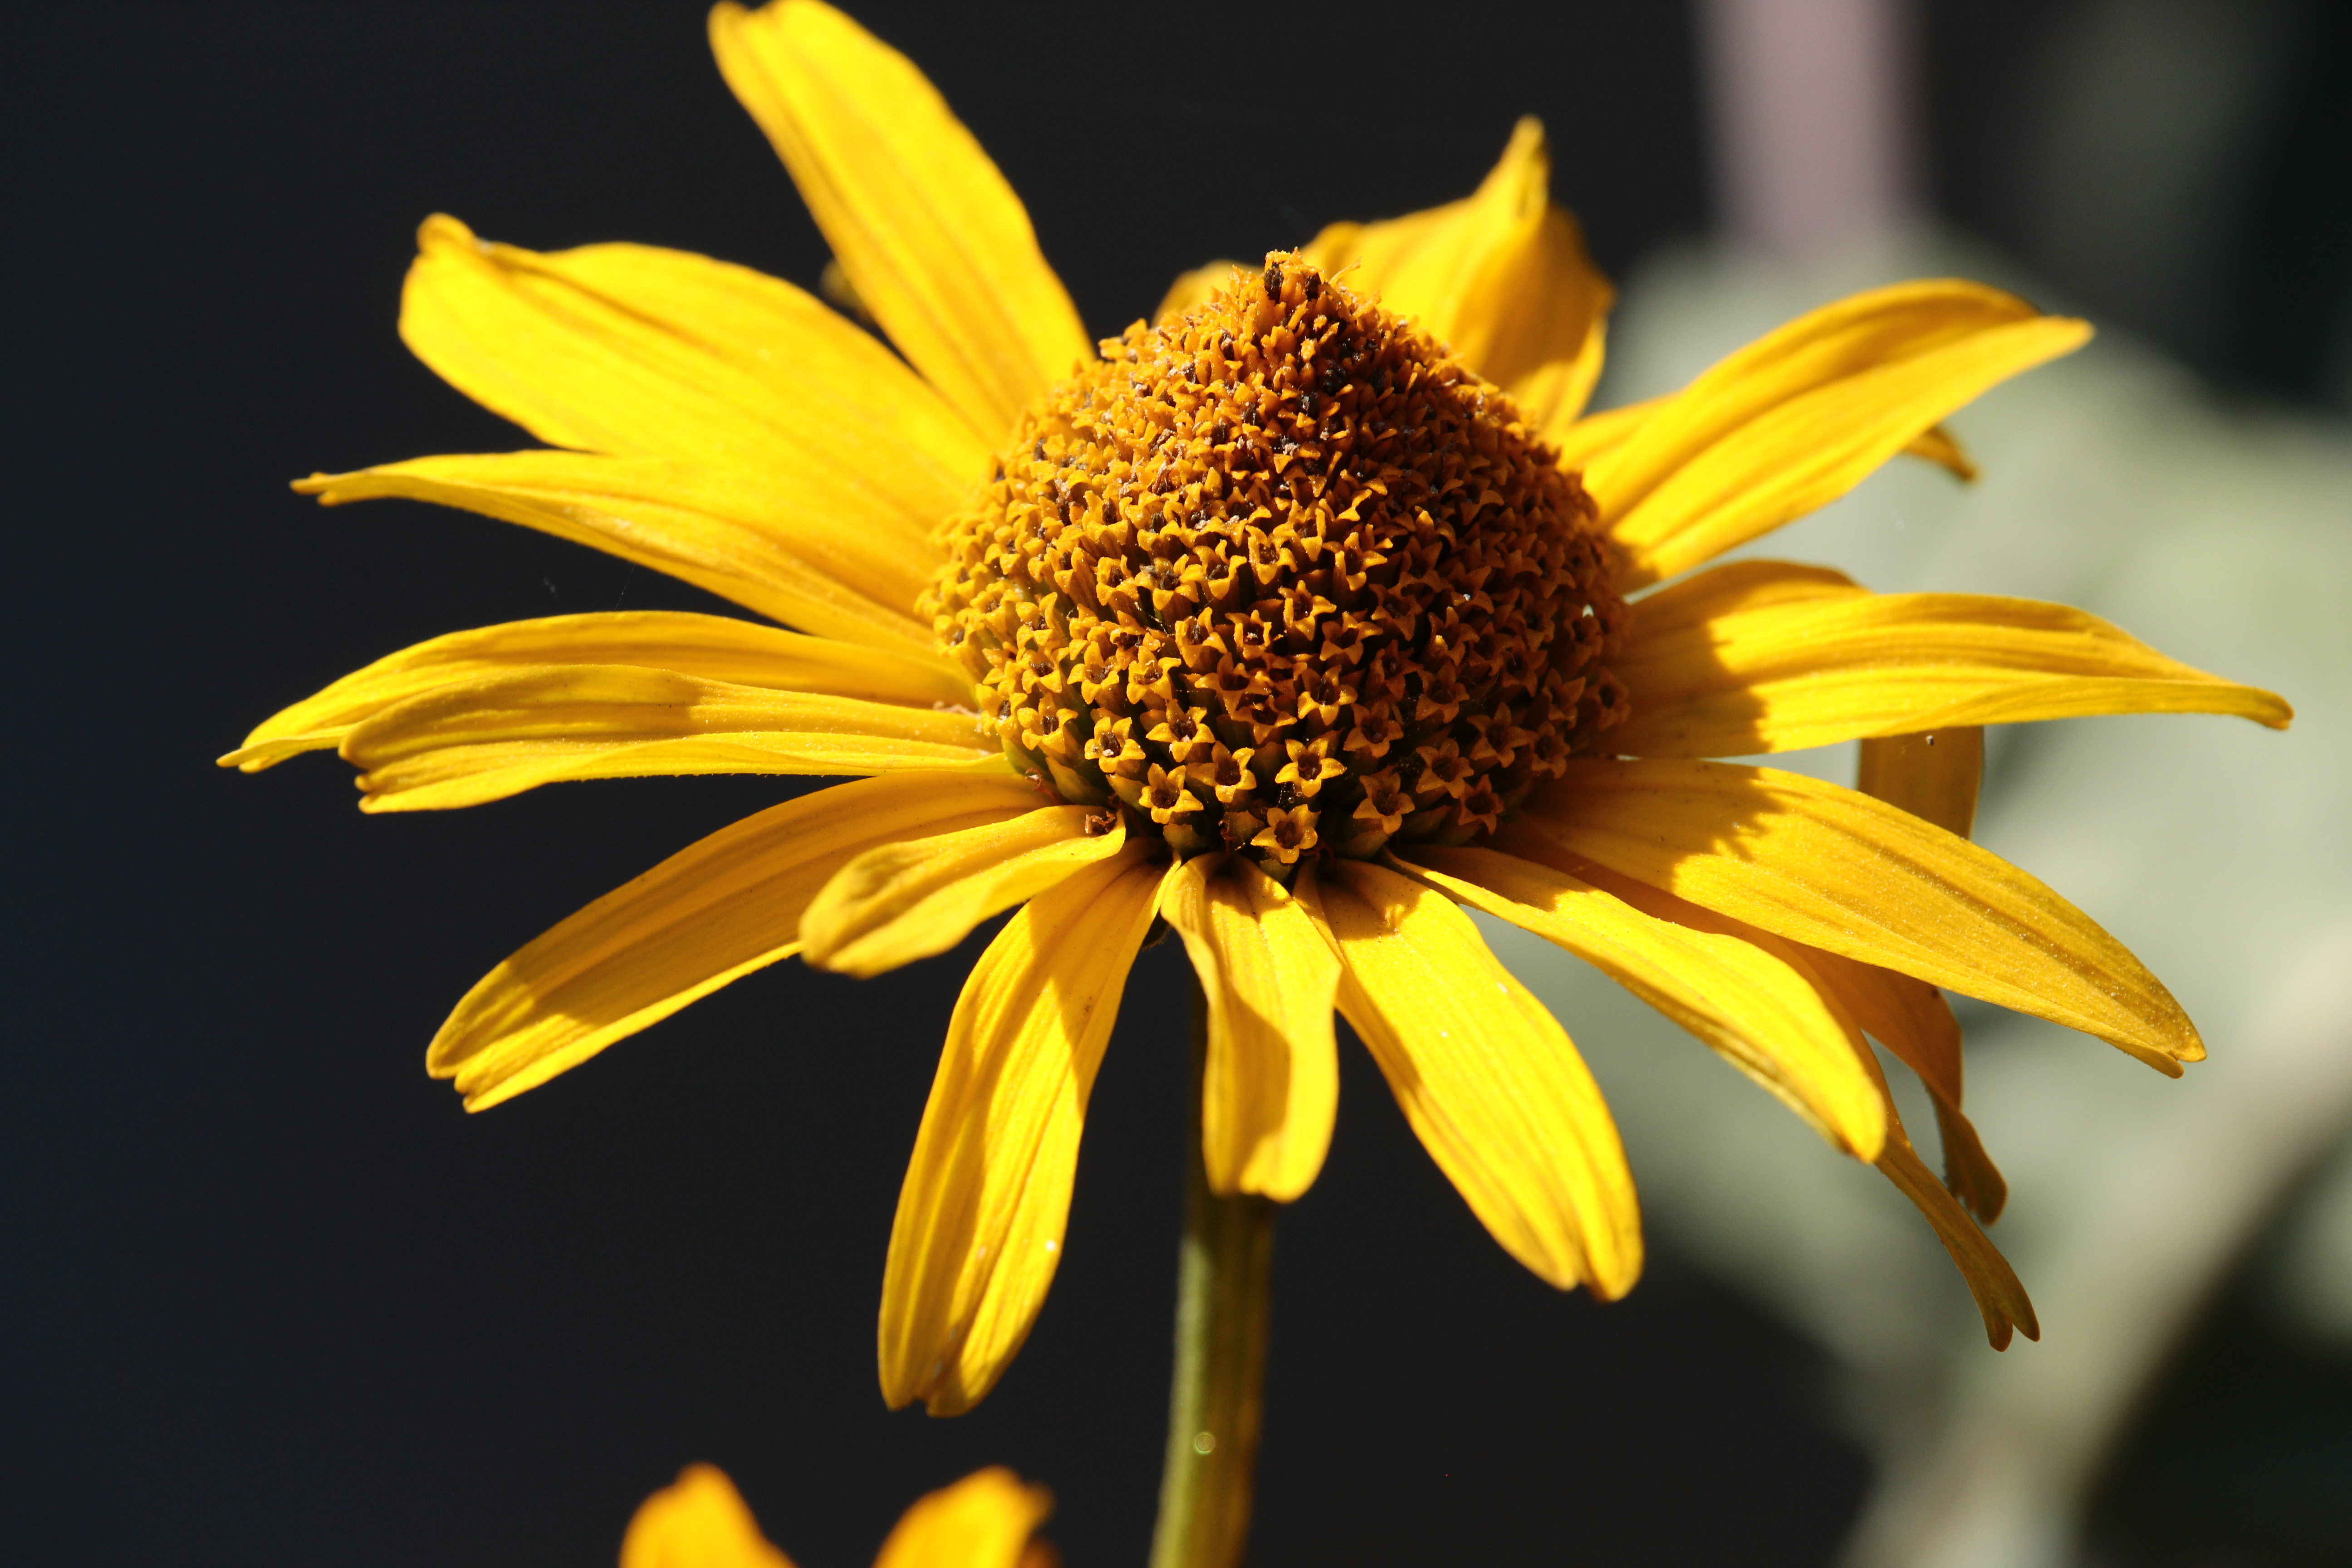
flower, yellow, black background, petal, amber, botany, flowering plant, close up, macro photography, annual plant, daisy family, pollen, still life photography, wildflower, herbaceous plant, plant stem, Pedicel, Forb, asterales, sunflower, perennial plant